Yvonne Lephay-Belthoise

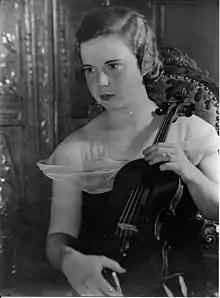

Born in Dieppe, after having worked the piano with Joseph Morpain, harmony with Jean Gallon, chamber music with Jean Roger-Ducasse and violin with Jules Boucherit in 1934, Lephay-Belthoise obtained her First Prize in violin in 1935 unanimously at the Conservatoire de Paris in Gabriel Bouillon's class.